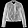
Label: Coat